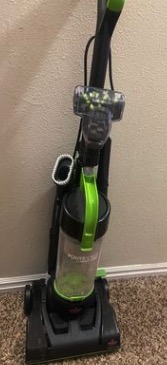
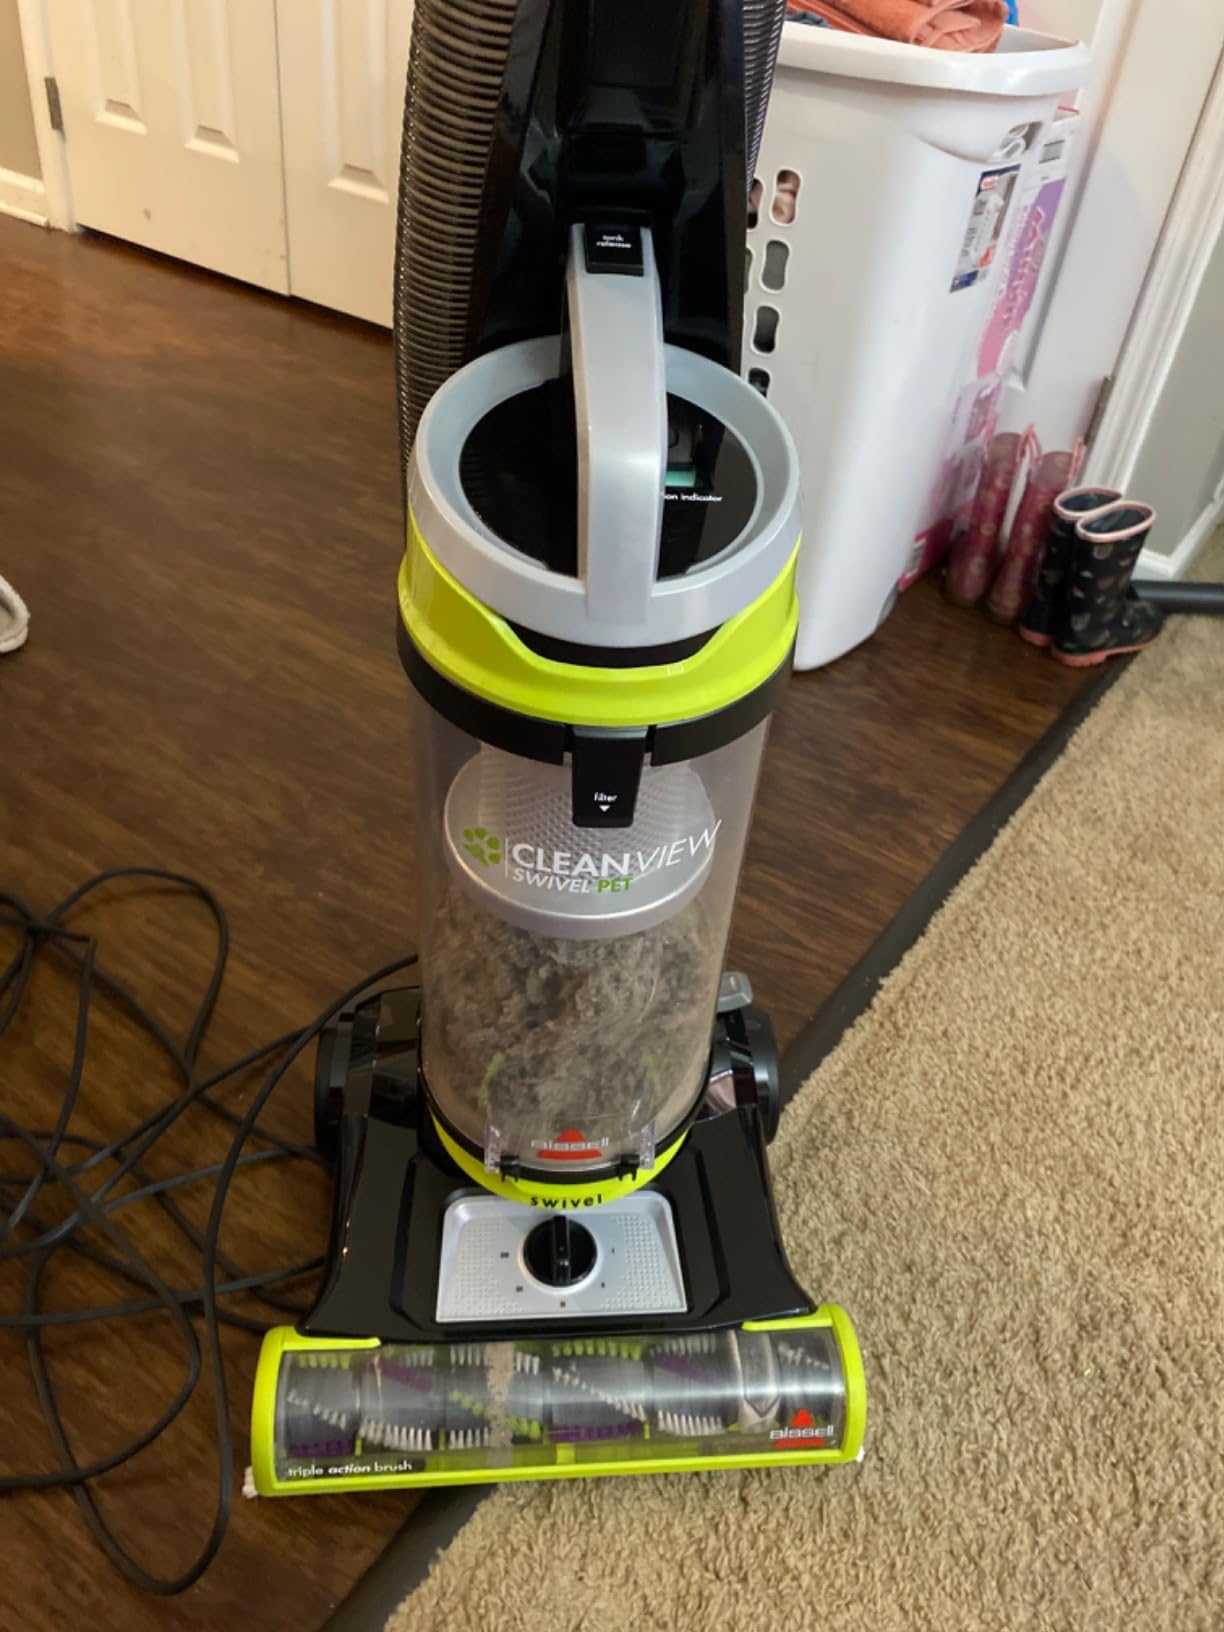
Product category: items_vacuum
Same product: no